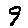
Label: 9